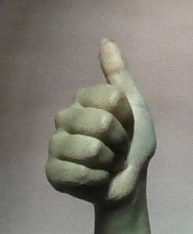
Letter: aleff